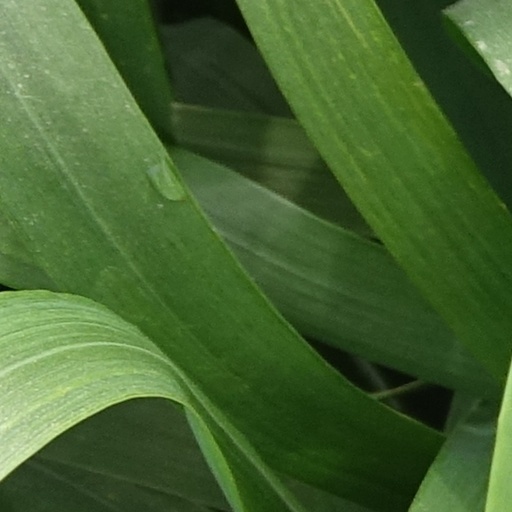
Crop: wheat